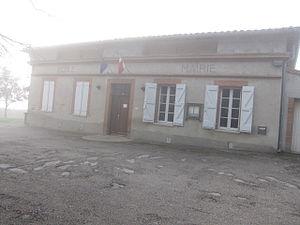
Mairie de Préserville